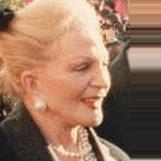
Age: 75